Henry Aurand

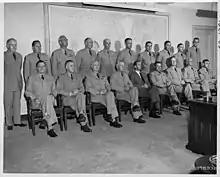
Army commanders in the United States and certain overseas commanders meet with Secretary of the Army Frank Pace and General J. Lawton Collins, Army Chief of Staff, in the Pentagon in routine sessions, June 5, 1952. Lieutenant General Henry Aurand is sat third from the right, between Lieutenant General John R. Hodge (left) and Lieutenant General Joseph M. Swing (right).

A Directorate of Defense Aid was created in October 1941 to administer the Lend Lease Program, and to his dismay, Aurand, who had hoped to be able to concentrate on the Army's supply problems, was appointed its director. As such he was answerable to four masters: McCloy; Robert A. Lovett, the Assistant Secretary of War for Air; Robert P. Patterson, the Under Secretary of War; and Major General Brehon B. Somervell, who had replaced Moore as G-4. Aurand was promoted to brigadier general on January 30, 1942. In March 1942, the United States Army Services of Supply (USASOS) was created under Somervell. Aurand became the head of its International Division, which was placed under the USASOS Assistant Chief of Staff for Requirements and Resources, Major General Lucius D. Clay. Aurand's authority was circumscribed, with some functions transferred to Clay and others to the Operations Division of the War Department General Staff, leaving the International Division as little more than a statistical reporting organization. On June 20, 1942, Aurand left the USASOS to become secretary of the Combined Resources and Production Board (CPB); Somervell and Patterson had pushed hard for Aurand's appointment, possibly to get rid of him, and Jean Monnet had pushed for it from the British side. Donald Nelson was the head of the American half of the CPB, but he served on a part-time basis, so Aurand was left effectively in charge. Differences between Clay and Aurand over Lend-Lease allocations therefore continued.